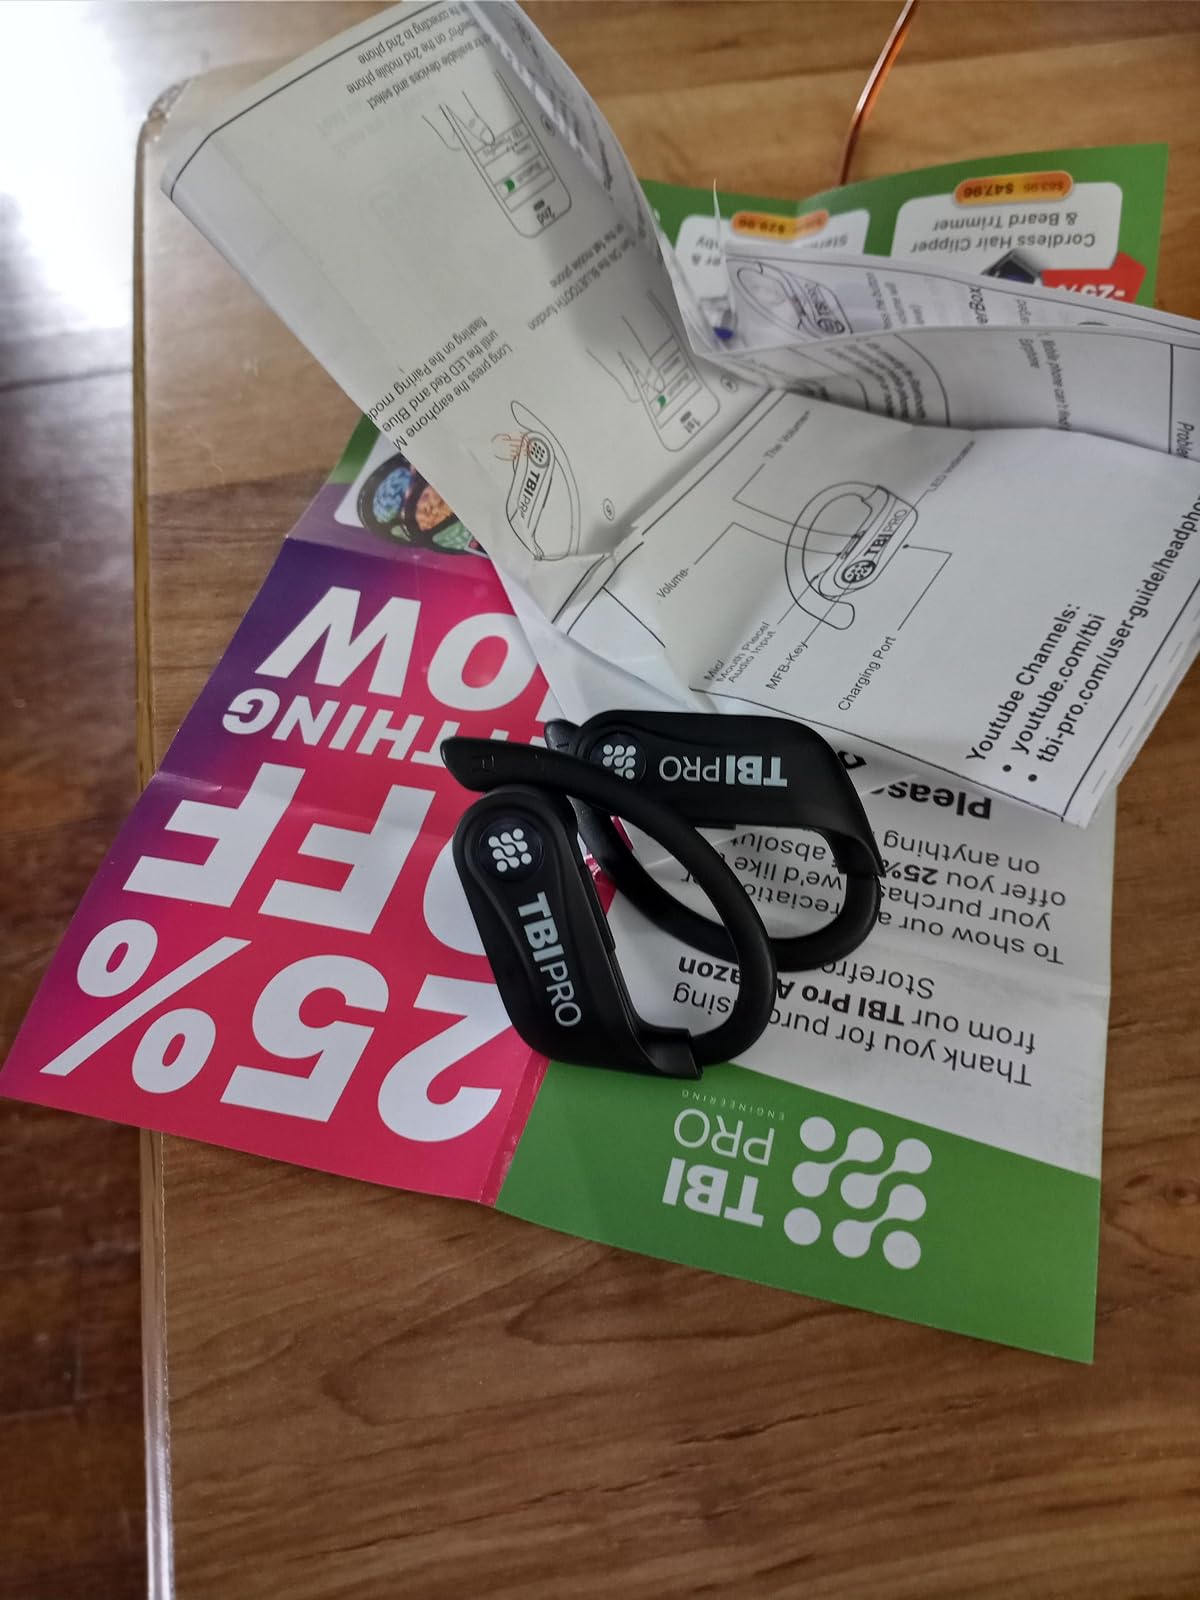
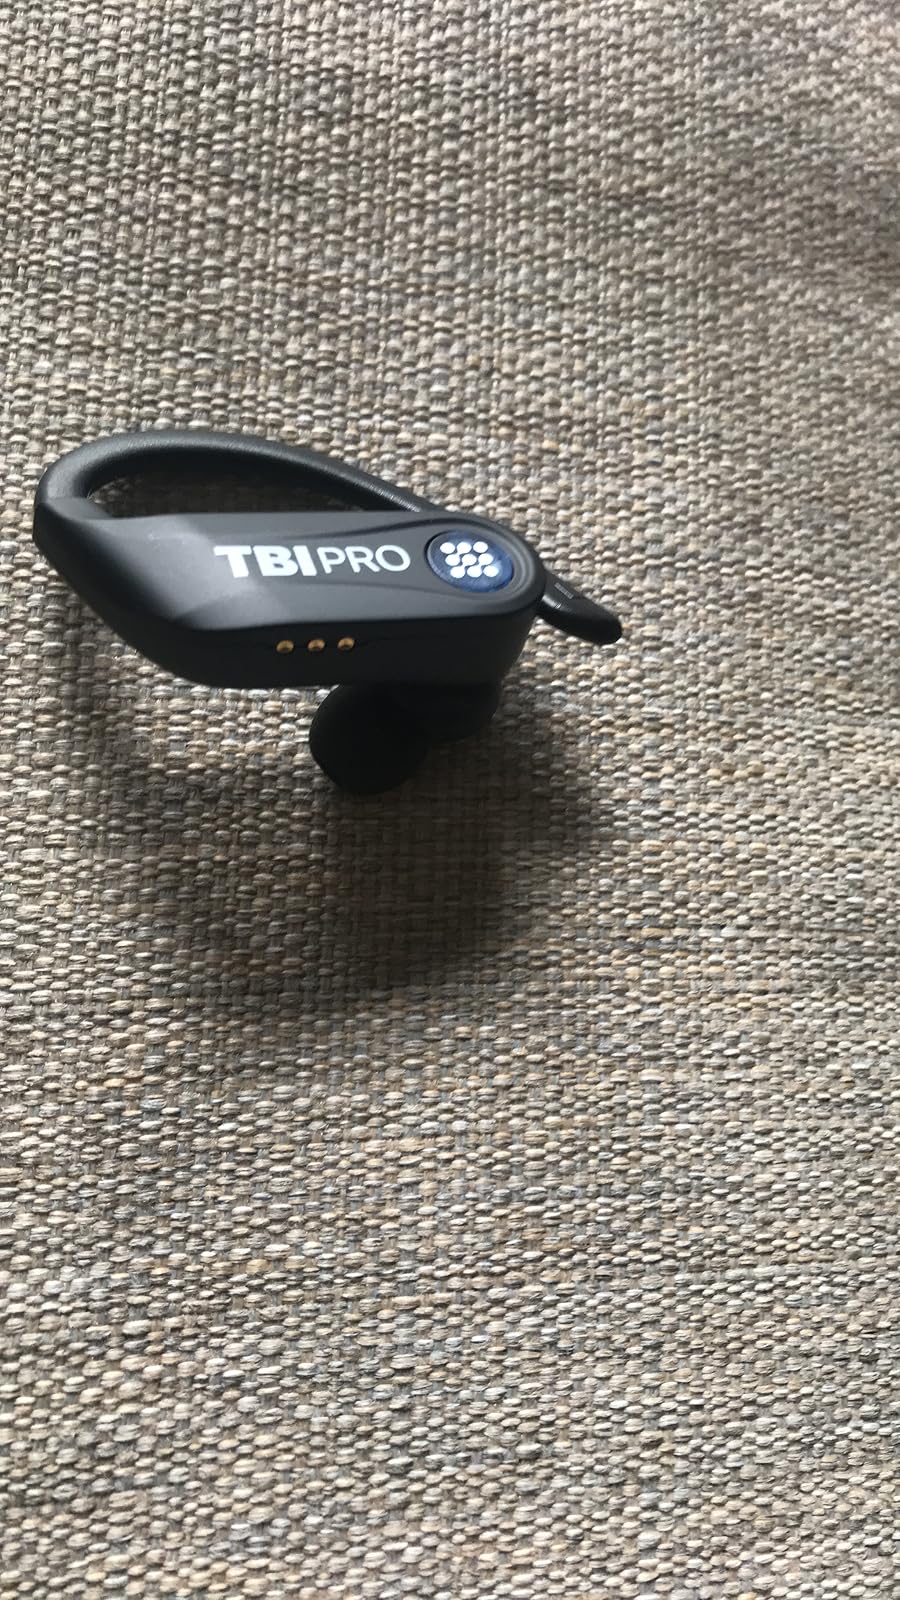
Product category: earbuds
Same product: yes